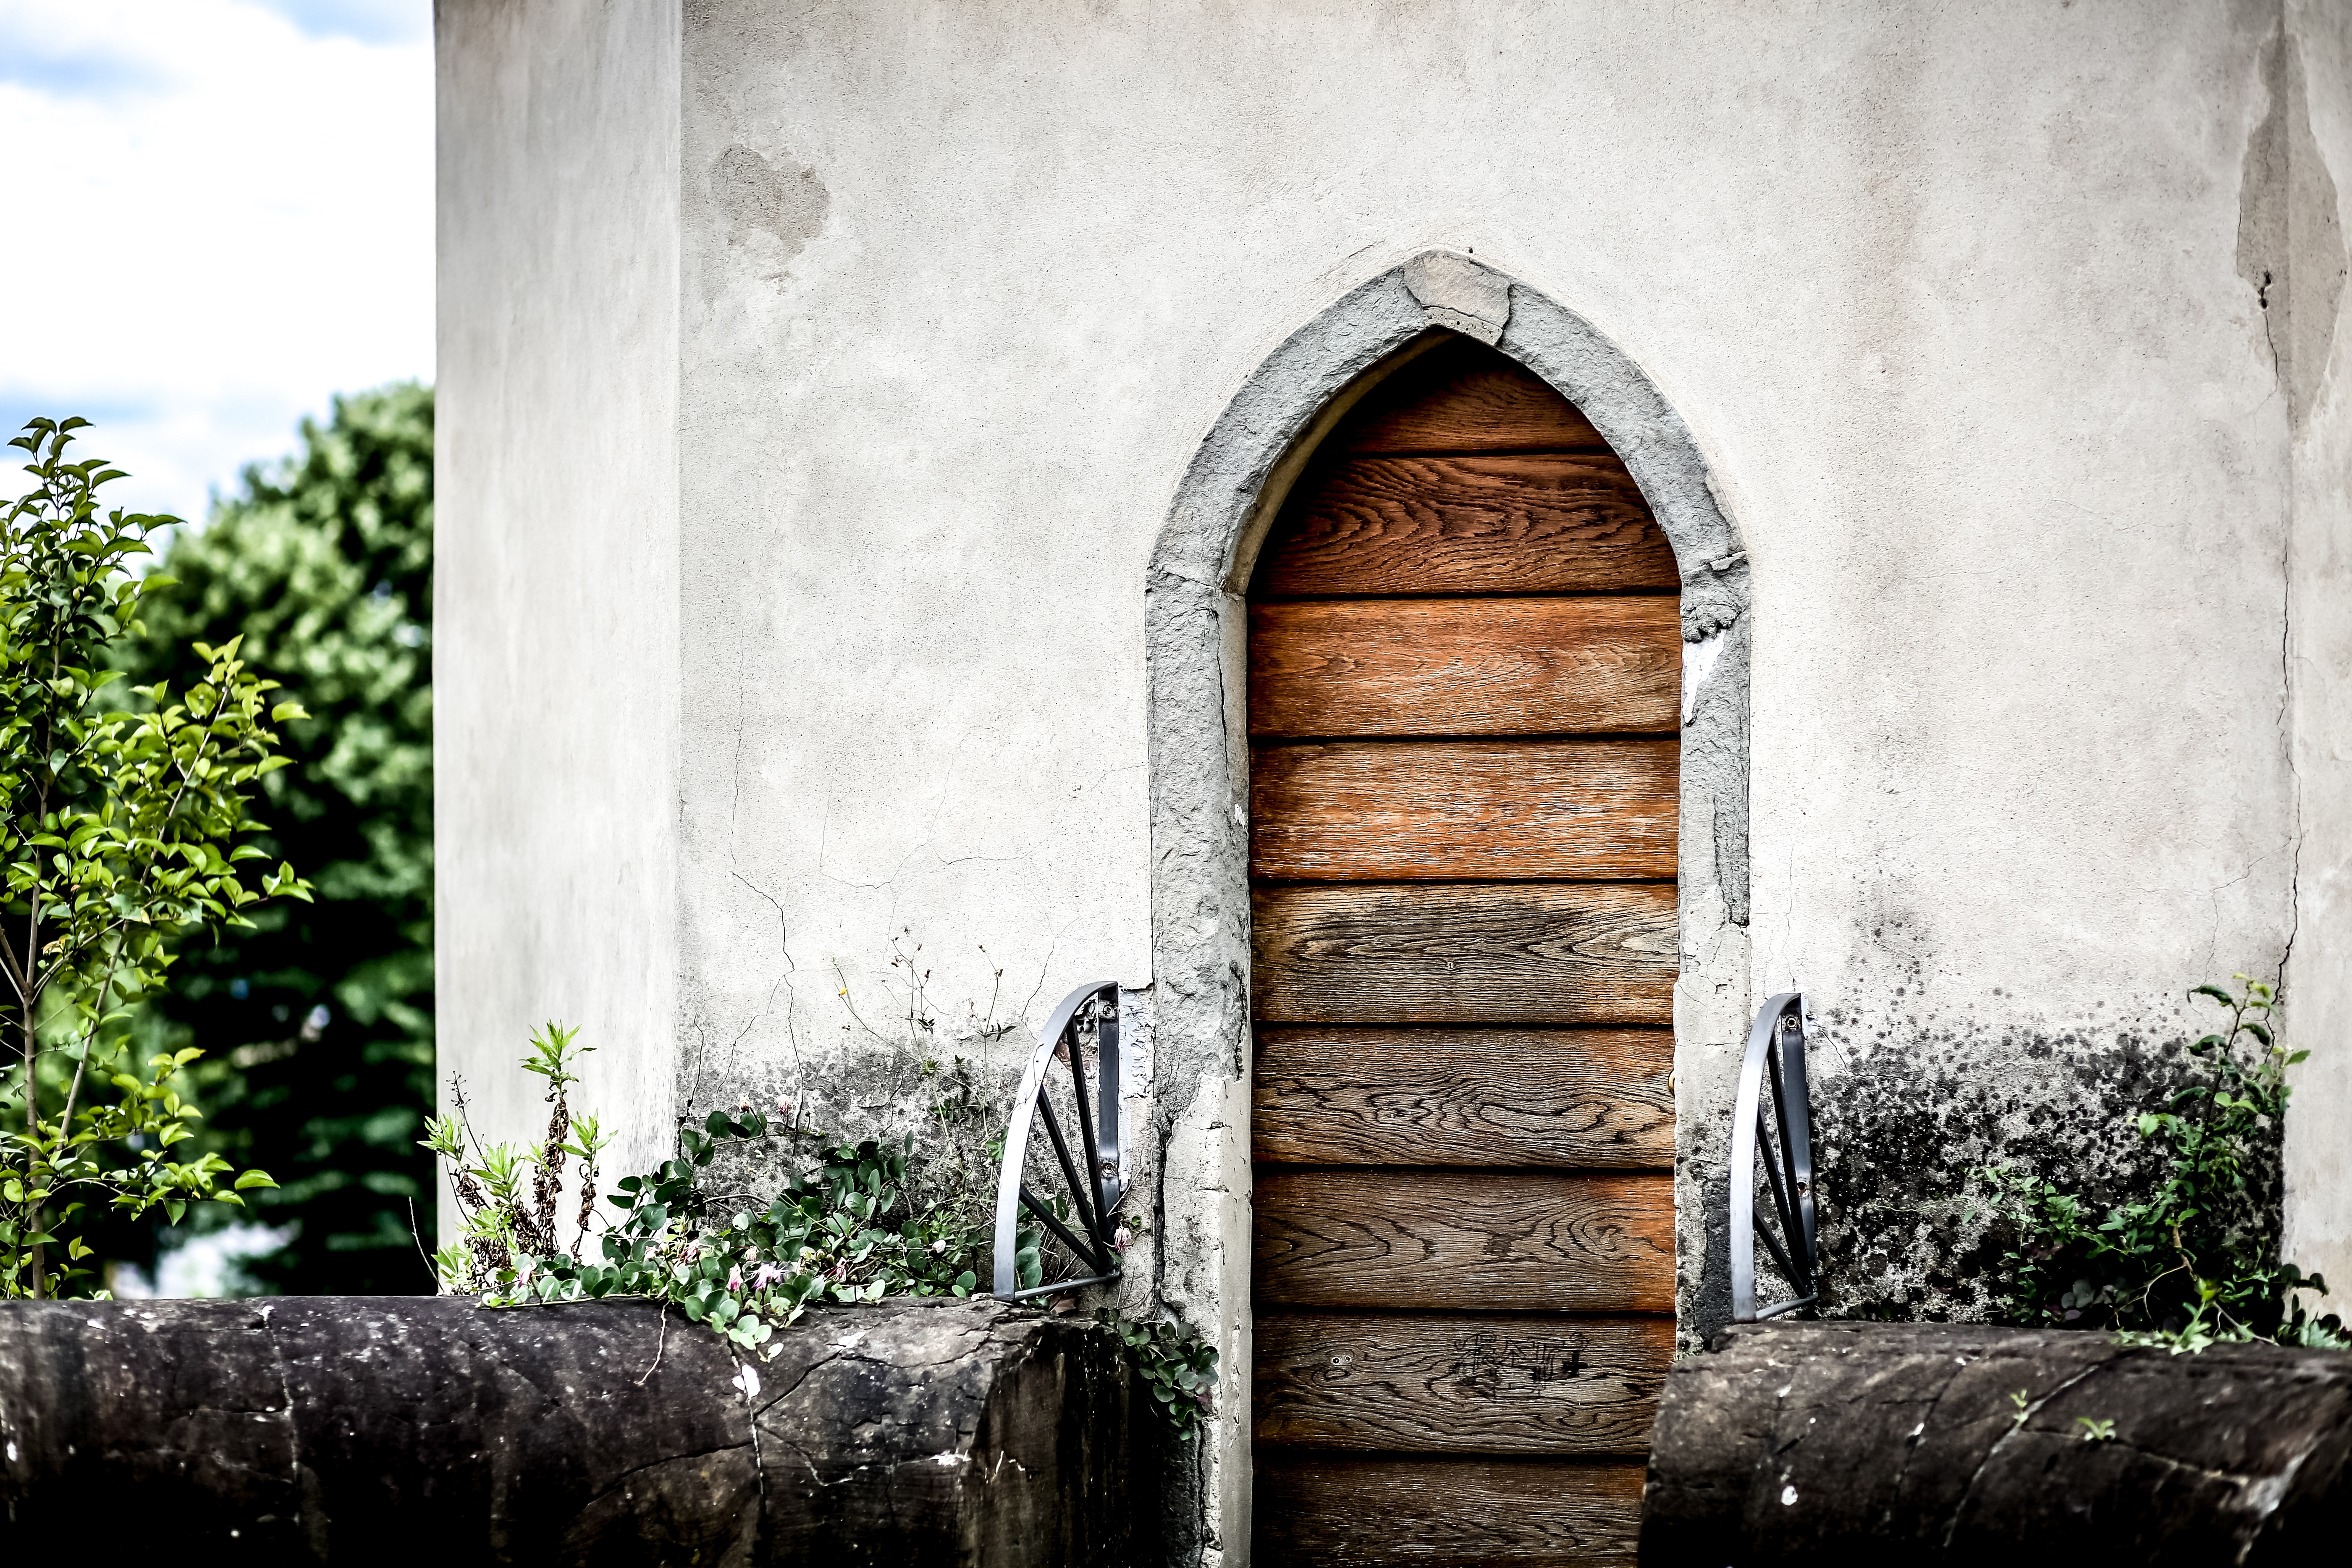
rock, architecture, window, wall, arch, chapel, place of worship, temple, ruins, history, ancient history